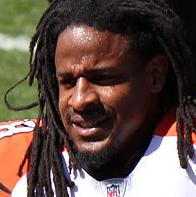
Age: 26